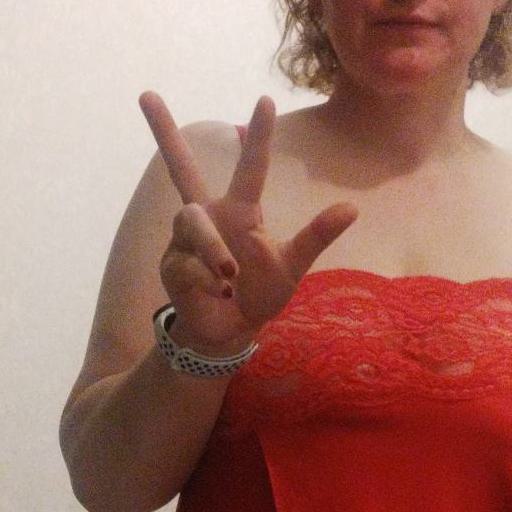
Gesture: three2